House of Kastrioti

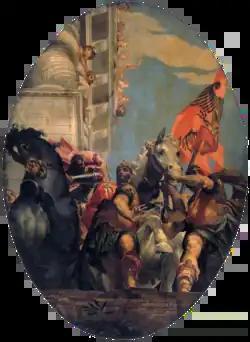
"Trionfo di Mardocheo" by Paolo Veronese in the church of San Sebastiano, Venice, 1556. Skanderbeg, who holds the Albanian flag, is depicted as the Biblical hero Mordechai who saved the Hebrews in the Achaemenid Empire

After the fall of Albania to the Ottoman Empire, the Kingdom of Naples gave land and noble title to Skanderbeg's family, the Kastrioti. His family were given control over the Duchy of San Pietro in Galatina and the County of Soleto, now in the Province of Lecce in Italy. His son, Gjon Kastrioti II, married Jerina Branković, daughter of Serbian Despot Lazar Branković and one of the last descendants of the Palaiologos. Two patrilineal branches of the Kastrioti family exist today: the branch of Lecce with two sub-branches and the branch of Napoli with one sub-branch. Both branches are patrilineally descended from the sons of Ferrante (-1561), Duke of Galatina and Count of Soleto.